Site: brandenburg
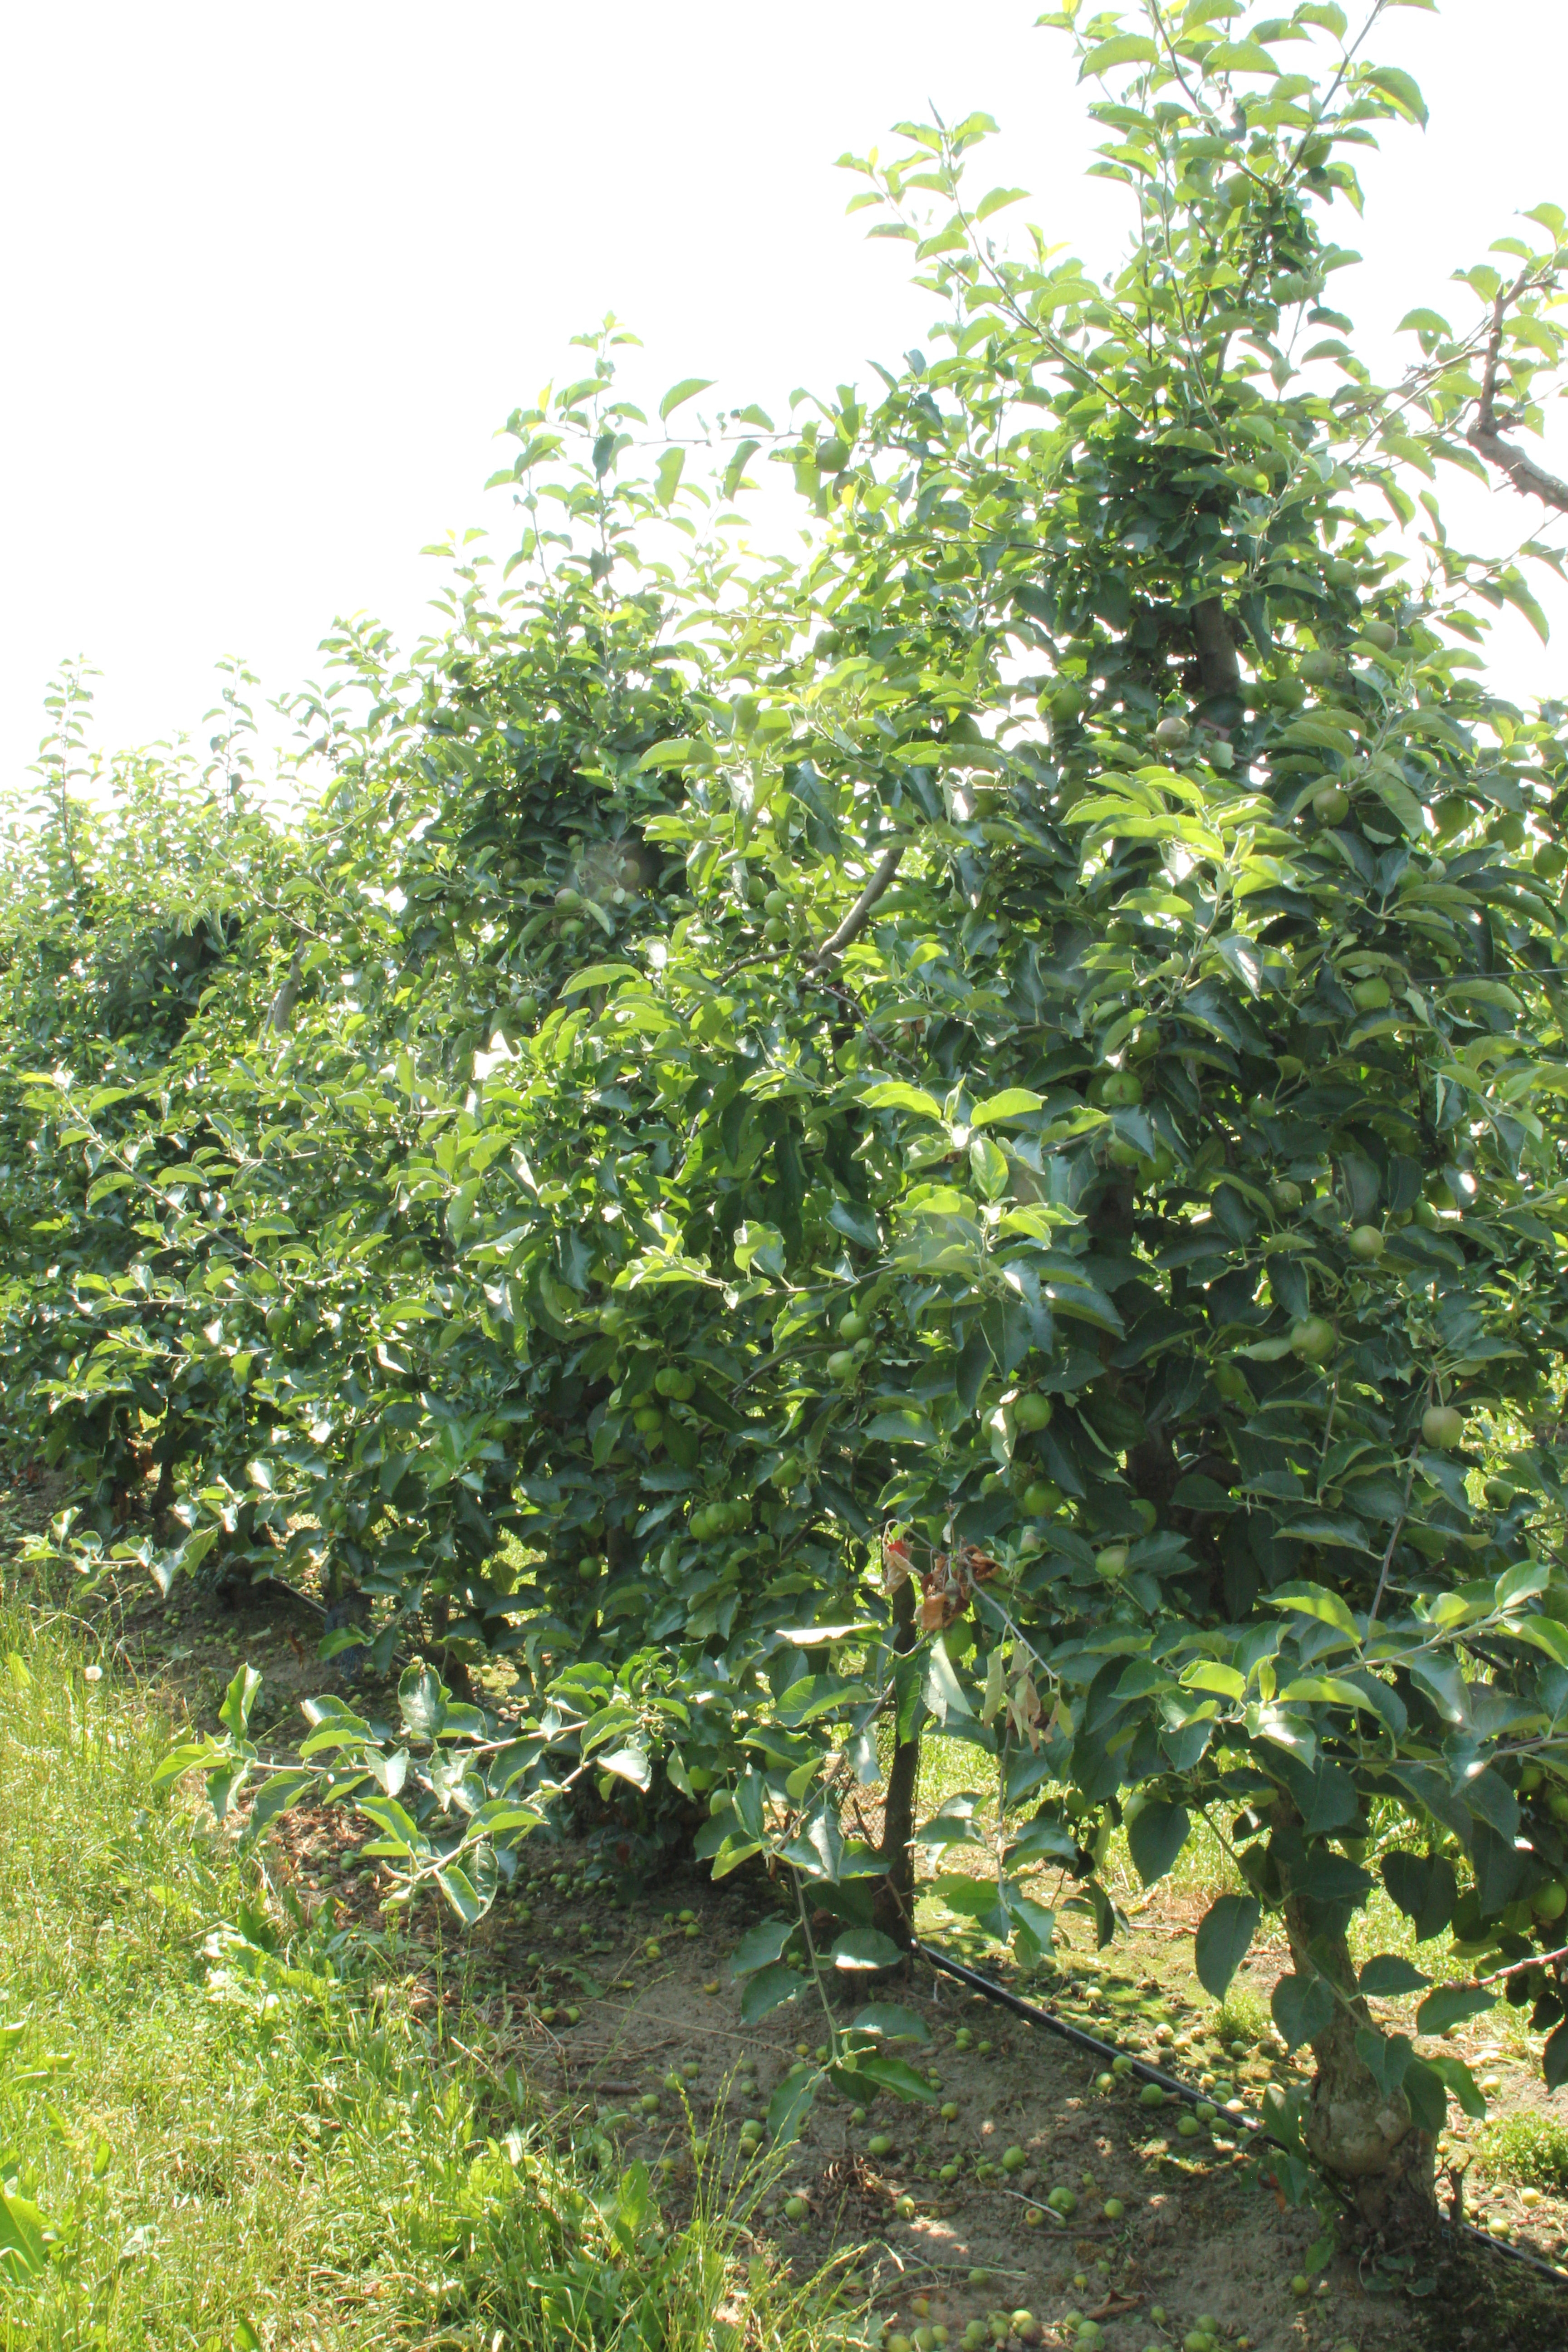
Growth stage (BBCH 74): Development of fruit